Paradise parrot

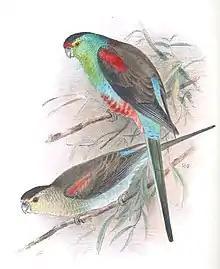
Illustration by Roland Green, published in Mathew's "Birds of Australia", 1917

A collection of these eggs was made at Maryborough and another by George Barnard at Fraser River, A. J. North recorded measurements for these in catalogue of nests and eggs by the Australian Museum (1889). The Maryborough collection were 0.88 × 0.73; 0.86 × 0.71; 0.9 × 0.74 inches and the Barnard collection at Dawson River made September 1883 were 0.86 × 0.71; 0.87 × 0.7; 0.87 × 0.71 inches. Another sample of one 'proper' clutch by A. J. Campbell (1901) reports five eggs in inches as 0.84 × 0.7; 0.84 × 0.67; 0.81 × 0.69; 0.79 × 0.68; and of outliers in size as 0.94 × 0.76 and 0.85 × 0.69 inches. His description of the round oval eggs is having a finely grained pure white shell with a slight gloss, in clutch of four to five eggs.